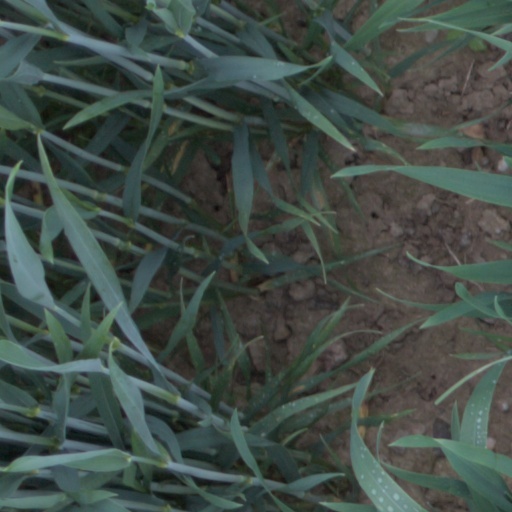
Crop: wheat